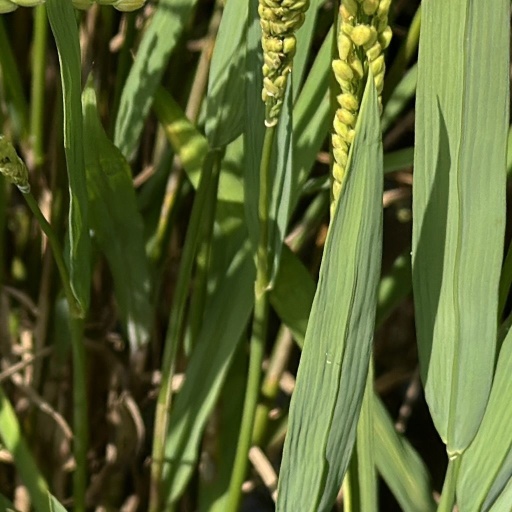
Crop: rice